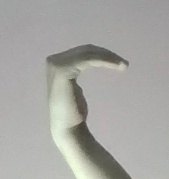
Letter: haa